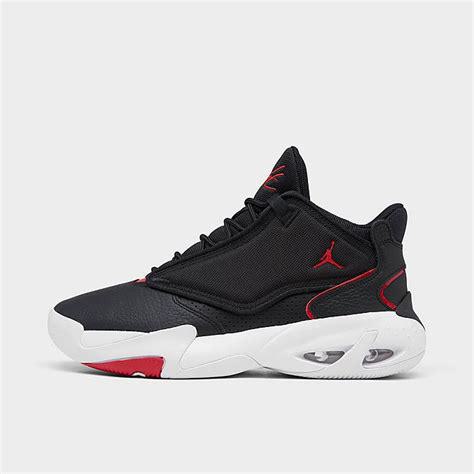
Brand: Jordan
Model: Max Aura 4